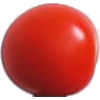
Label: Tomato Cherry Red 1